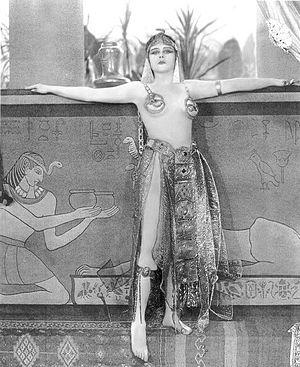
La Reine des Césars, est un film de J. Gordon Edwards, sorti en 1917. Le film a été longtemps censuré, et les dernières copies ont brûlé dans un incendie à la Fox. Il n'en subsiste aujourd'hui que quelques fragments.